Elfen Lied

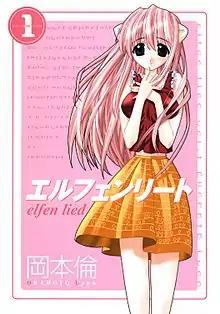
First volume cover, featuring Nyu

is a Japanese manga series written and illustrated by Lynn Okamoto. It was serialized in Shueisha's manga magazine "Weekly Young Jump" from June 2002 to August 2005, with its 107 chapters collected into twelve volumes. "Elfen Lied" revolves around the interactions, views, emotions, and differences between human beings and the Diclonii, a mutant species similar to humans in build but distinguishable by two horns on their heads and "vectors", transparent telekinetically controlled arms that have the power to manipulate and cut objects within their reach. The series is centered on the teenage Diclonius girl "Lucy" who was rejected by human beings and subsequently wants revenge.